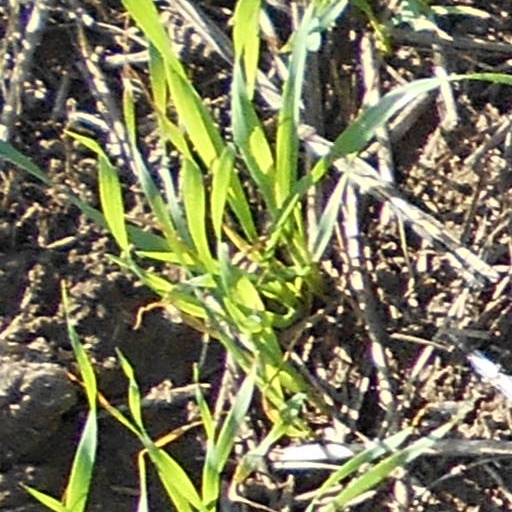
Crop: wheat